Sheet music

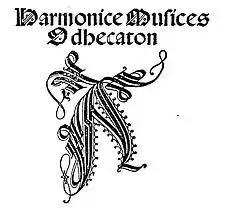
Frontispiece to Petrucci's Odhecaton or Harmonice Musices Odhecaton

A "lead sheet" specifies only the melody, lyrics and harmony, using one staff with chord symbols placed above and lyrics below. It is commonly used in popular music and in jazz to capture the essential elements of song without specifying the details of how the song should be arranged or performed.